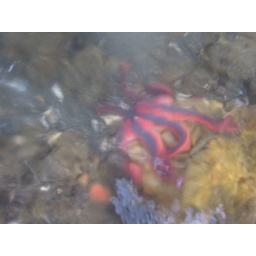
red and purple seastar below the water